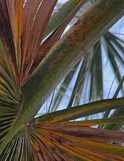
Label: Manganese Deficiency